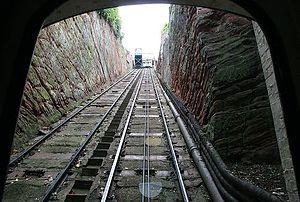
Bridgnorth est une ville du Shropshire en Angleterre, dans la vallée de la Severn.